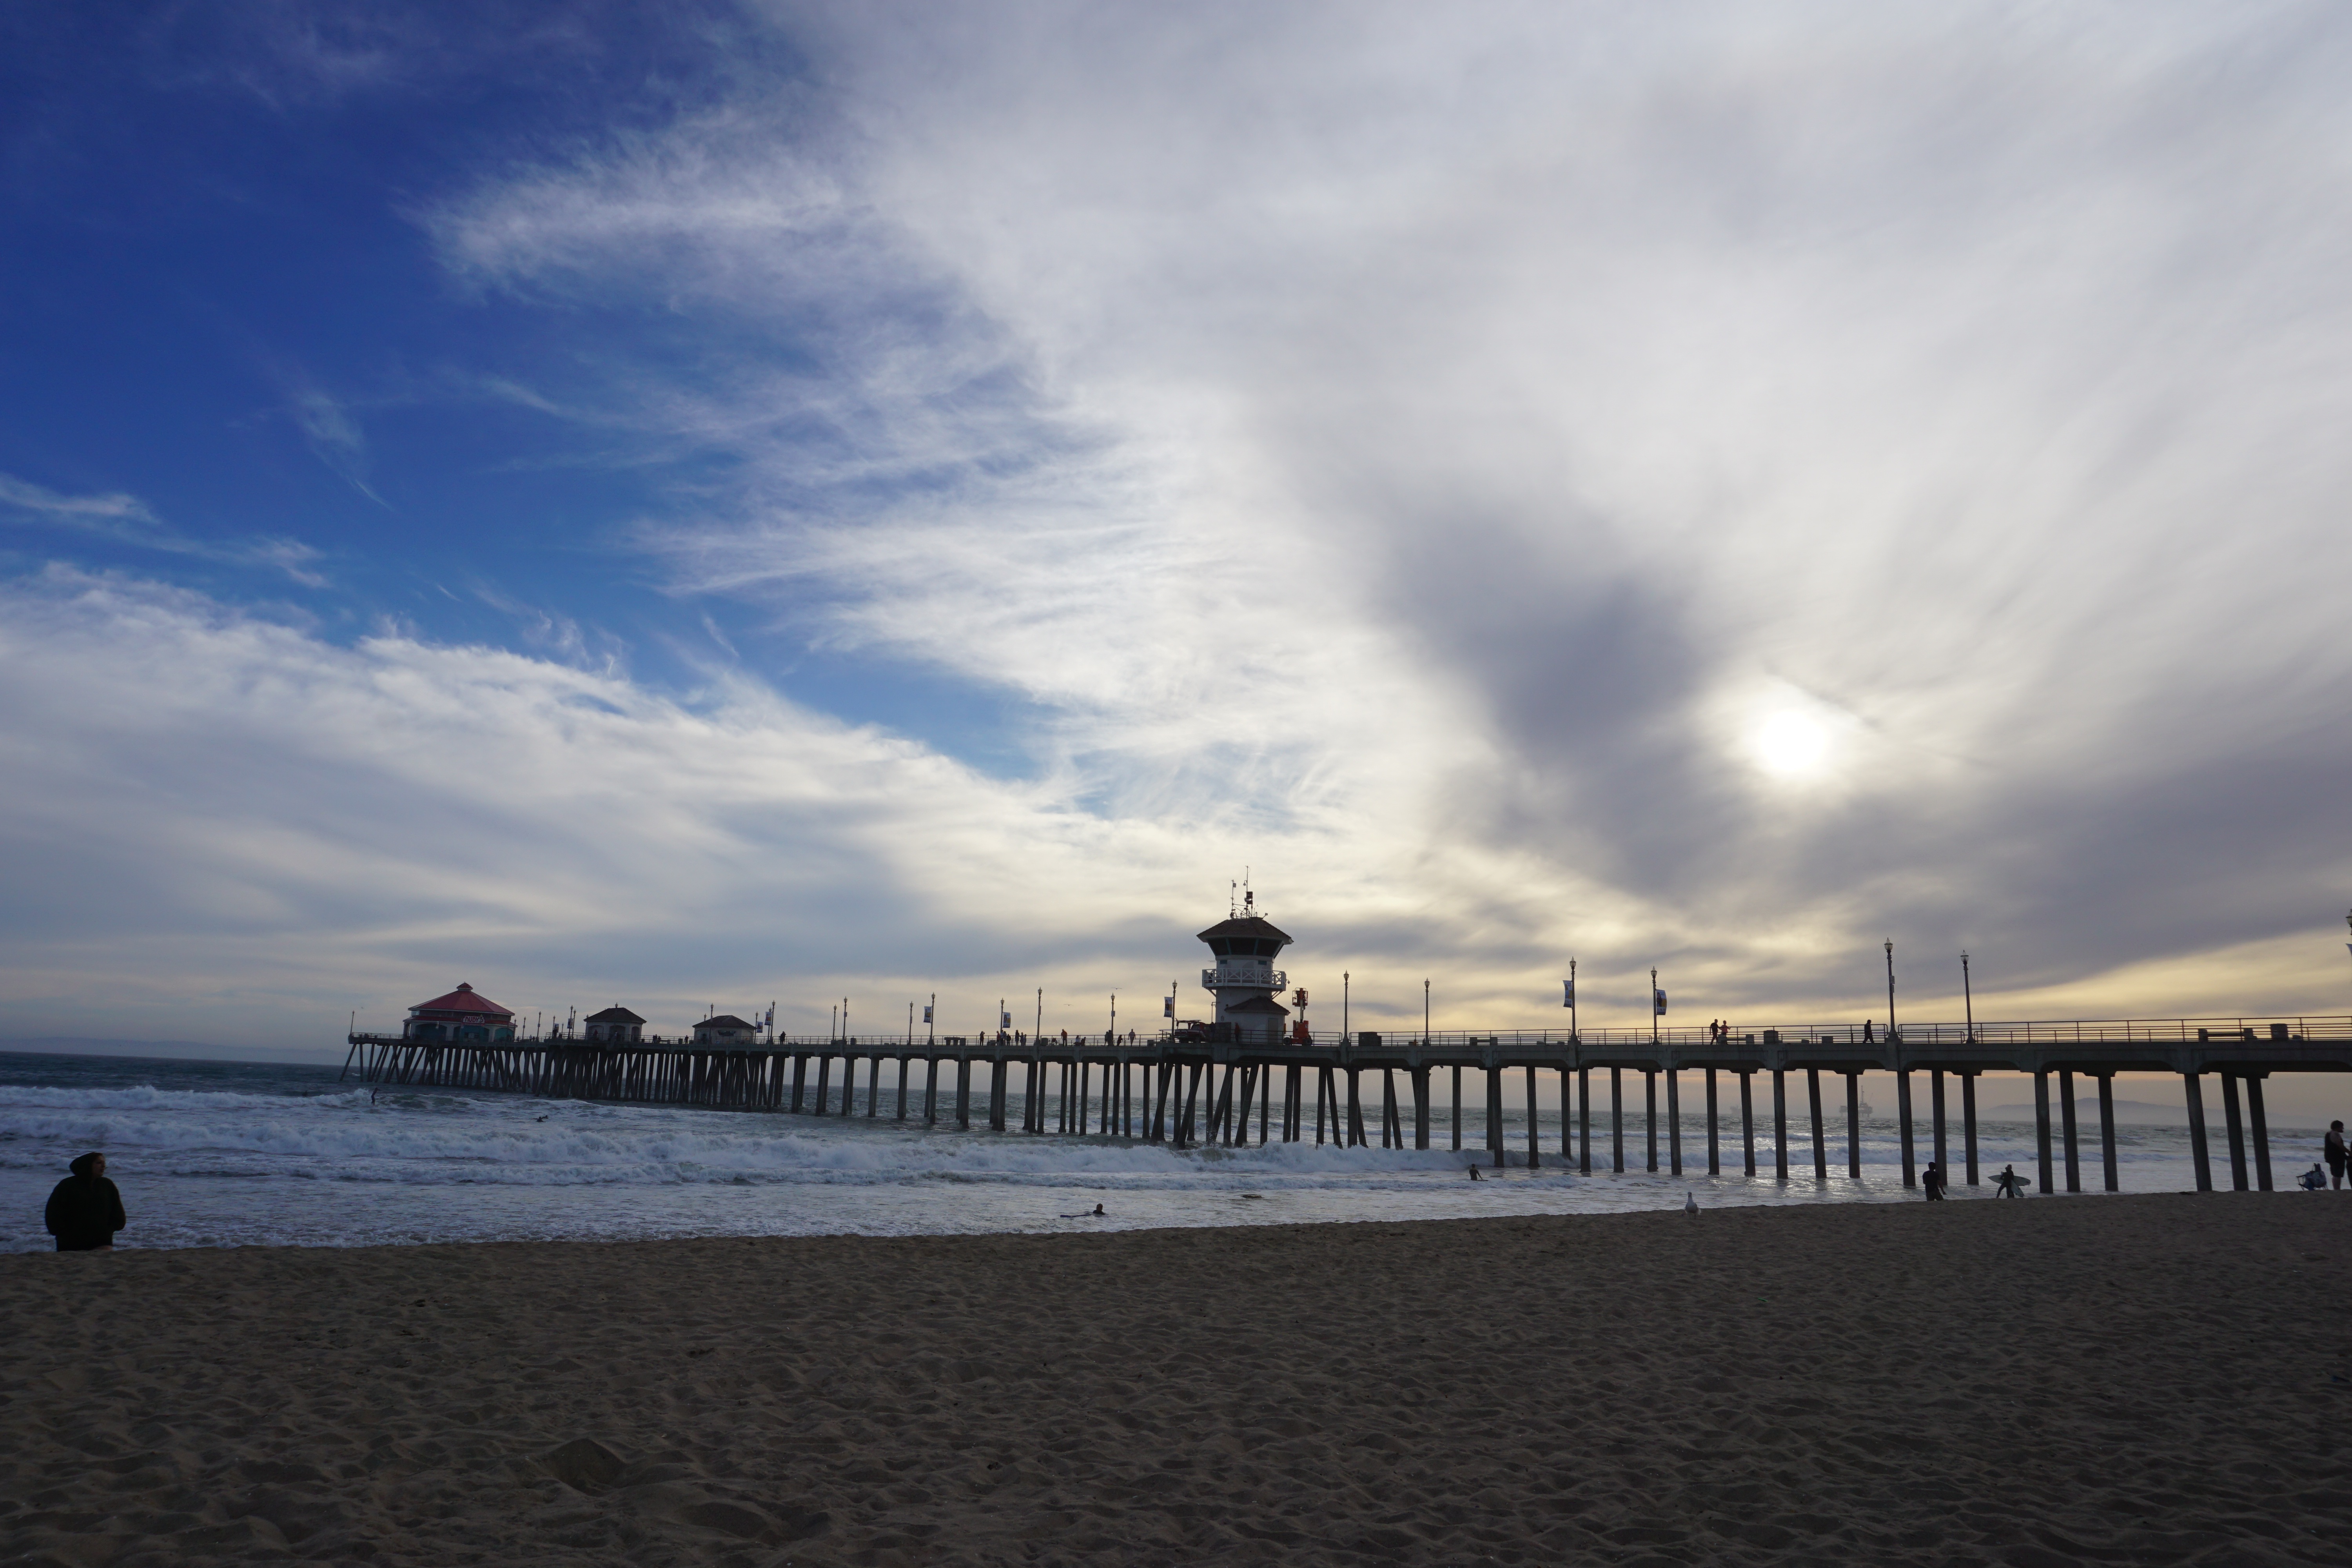
beach, sea, coast, sand, ocean, horizon, cloud, sky, boardwalk, sunset, morning, shore, wave, dawn, pier, walkway, summer, dusk, evening, reflection, bay, california, body of water, huntington beach